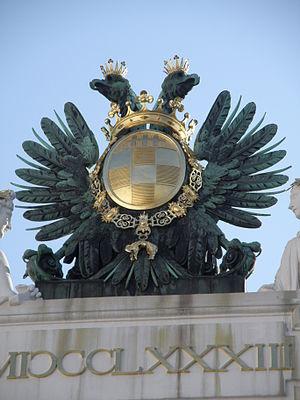
Les Pallavicino, Pallavicini furent une des plus illustres familles patriciennes de l'Italie septentrionale du Moyen Âge et une des plus florissantes de la très vieille lignée des Obertenghi. Ils eurent des pouvoirs accrus dans l'aire géographique comprise entre Crémone, Parme et Plaisance, où il constituèrent un état appelé État des Pallavicino qui comprenait Busseto, Zibello, Cortemaggiore, etc. et qui bénéficia d'une indépendance jusqu'à ce qu'ils fussent soumis aux Farnèse de Parme et Plaisance.